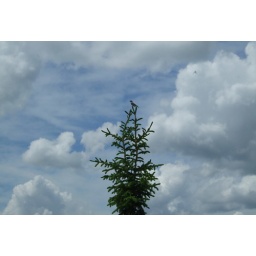
bird in the tree